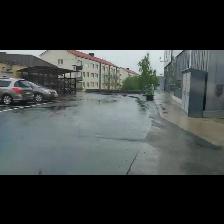
Label: NonHuman